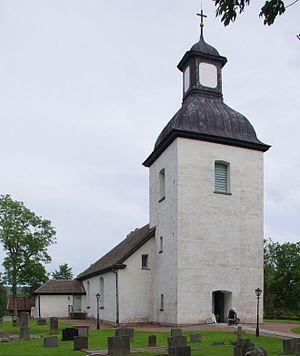
Eggby est une localité de Suède située dans la commune de Skara du comté de Västra Götaland. Elle couvre une superficie de 0,28 km². En 2010, elle compte 231 habitants.